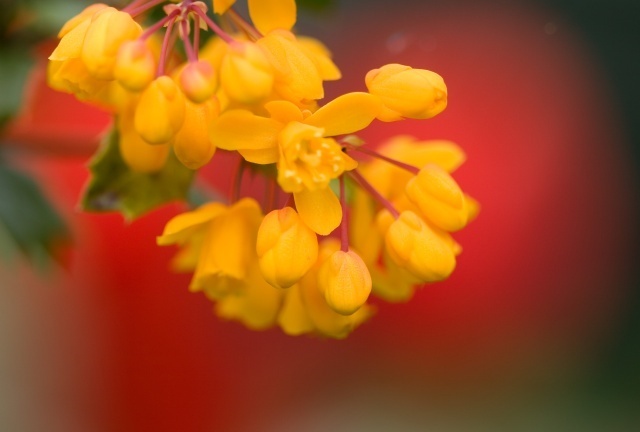
Label: not_food